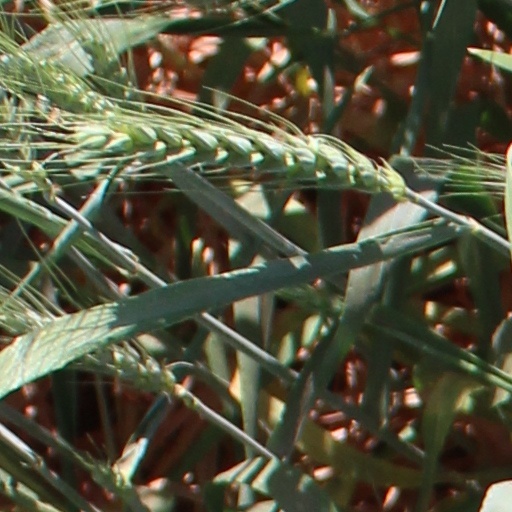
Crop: wheat